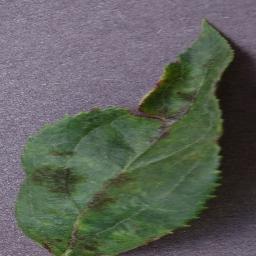
Label: Apple___Apple_scab